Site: brandenburg
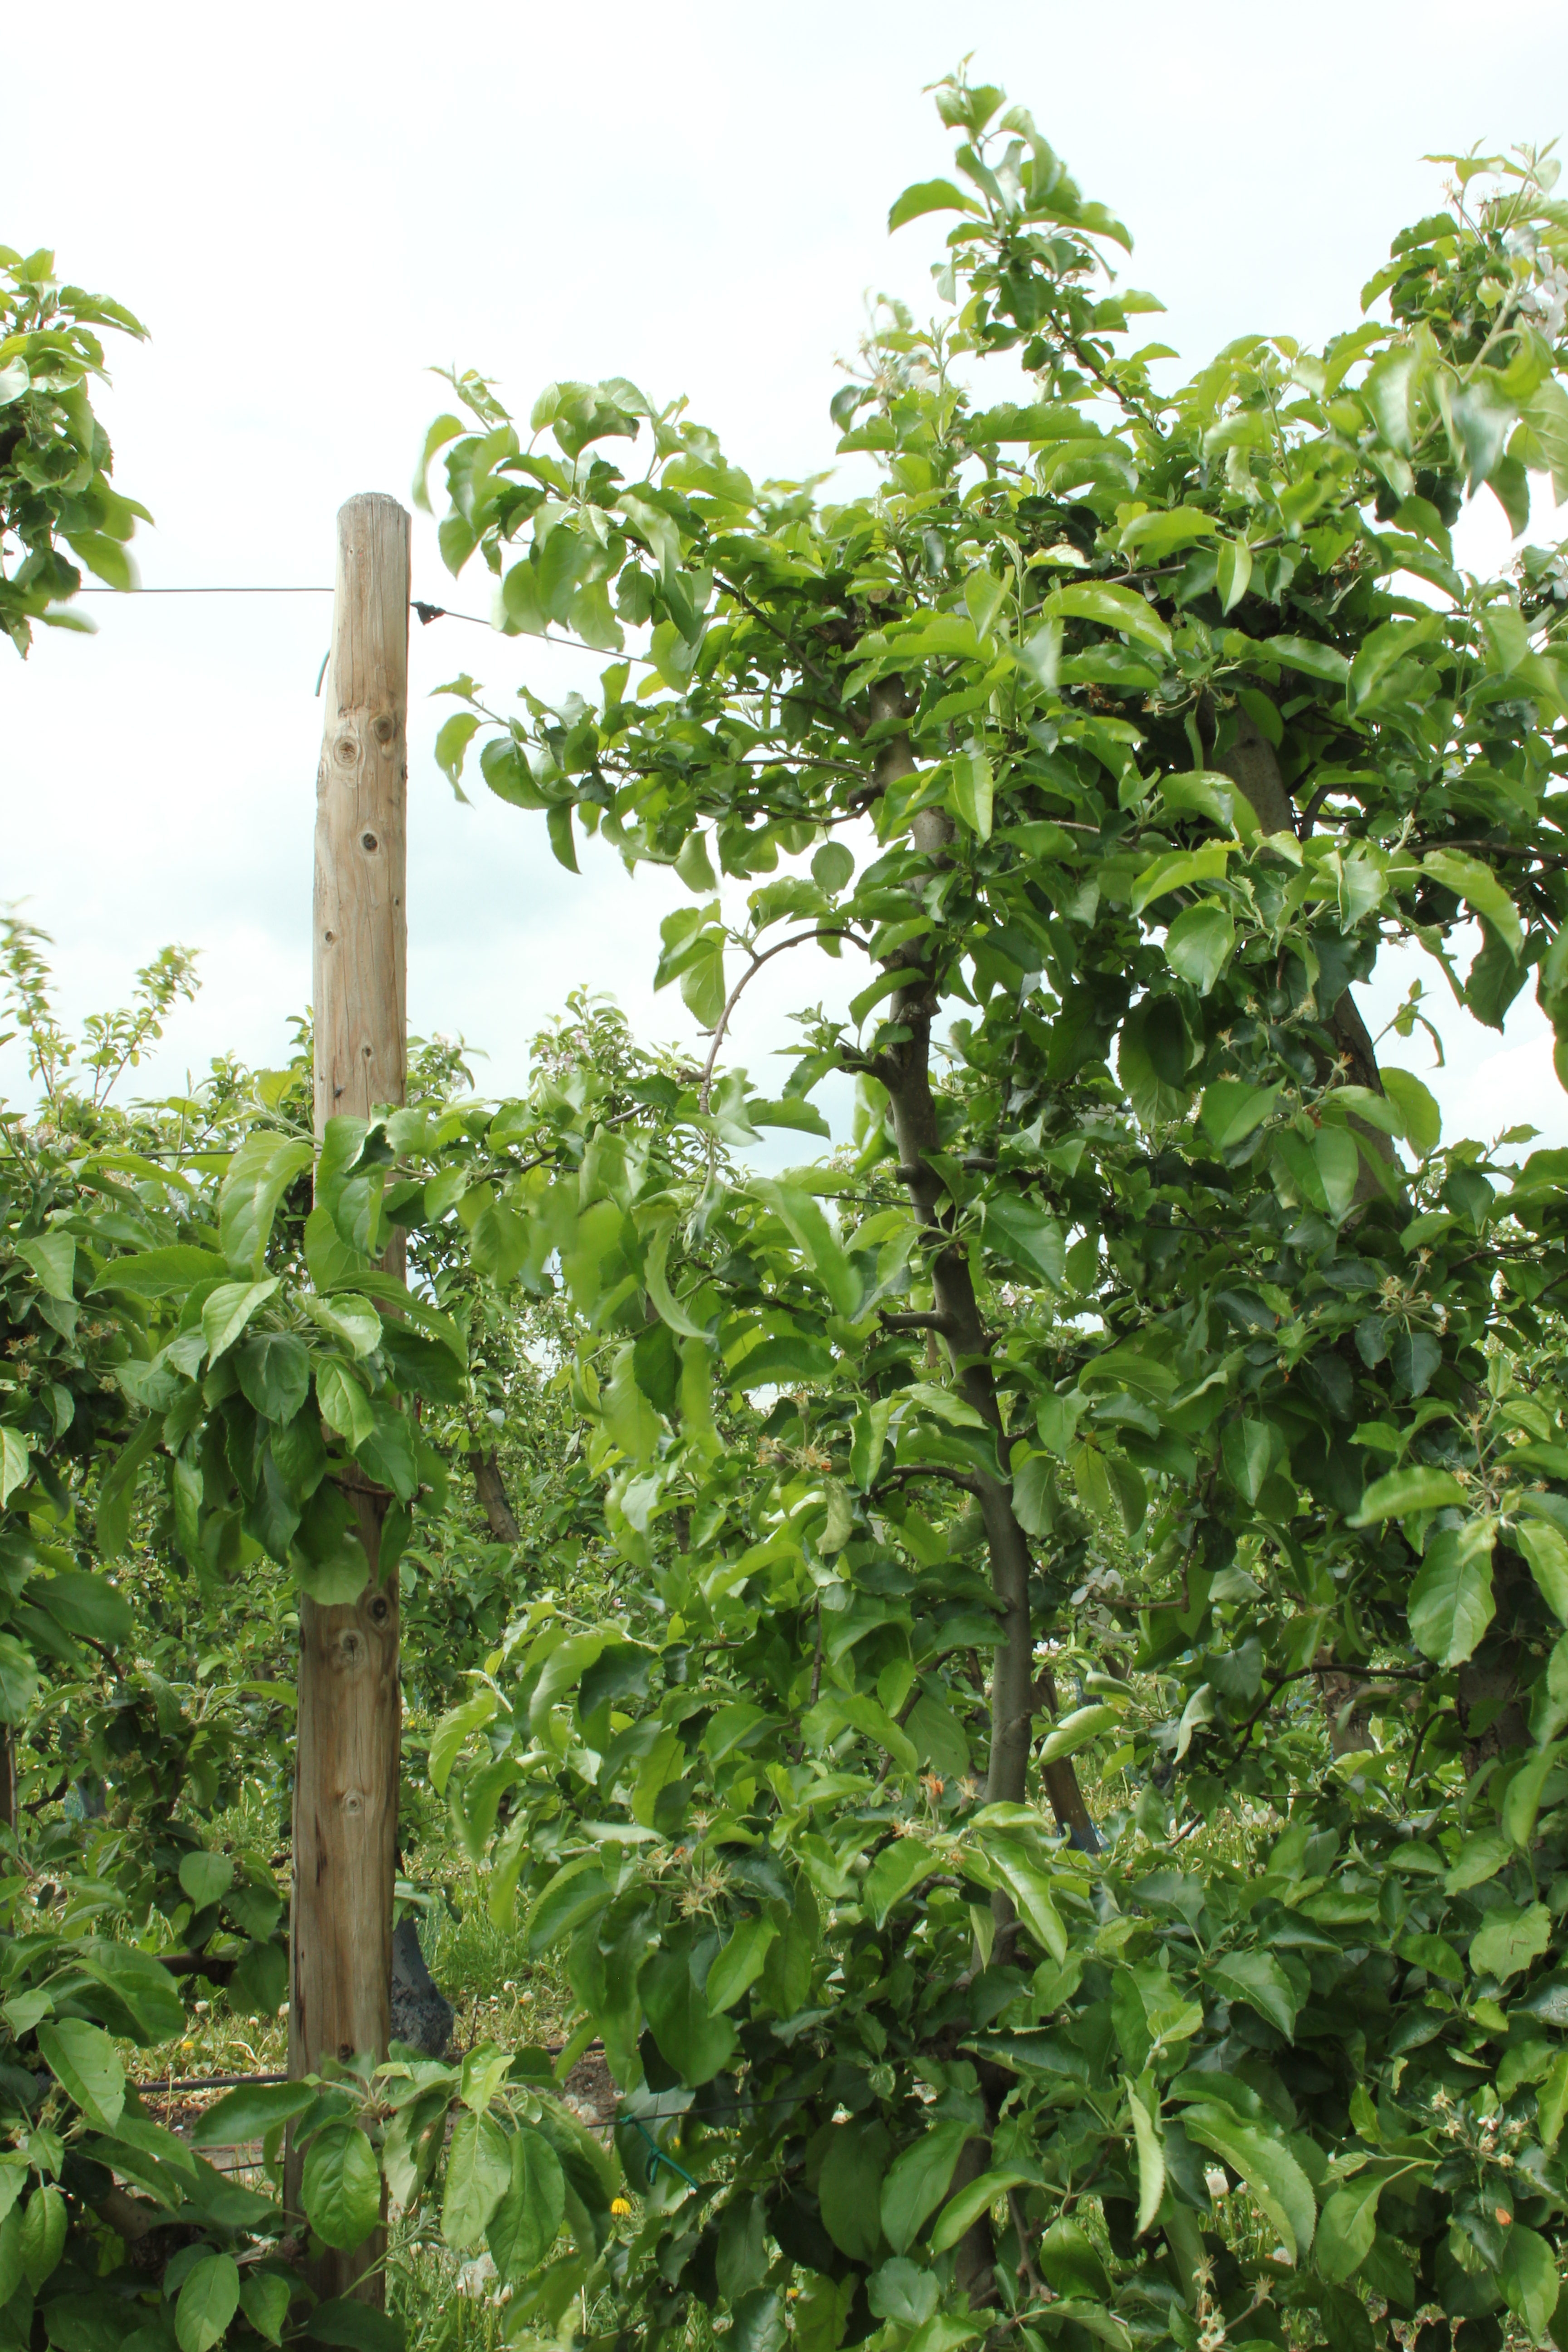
Growth stage (BBCH 67): Flowering